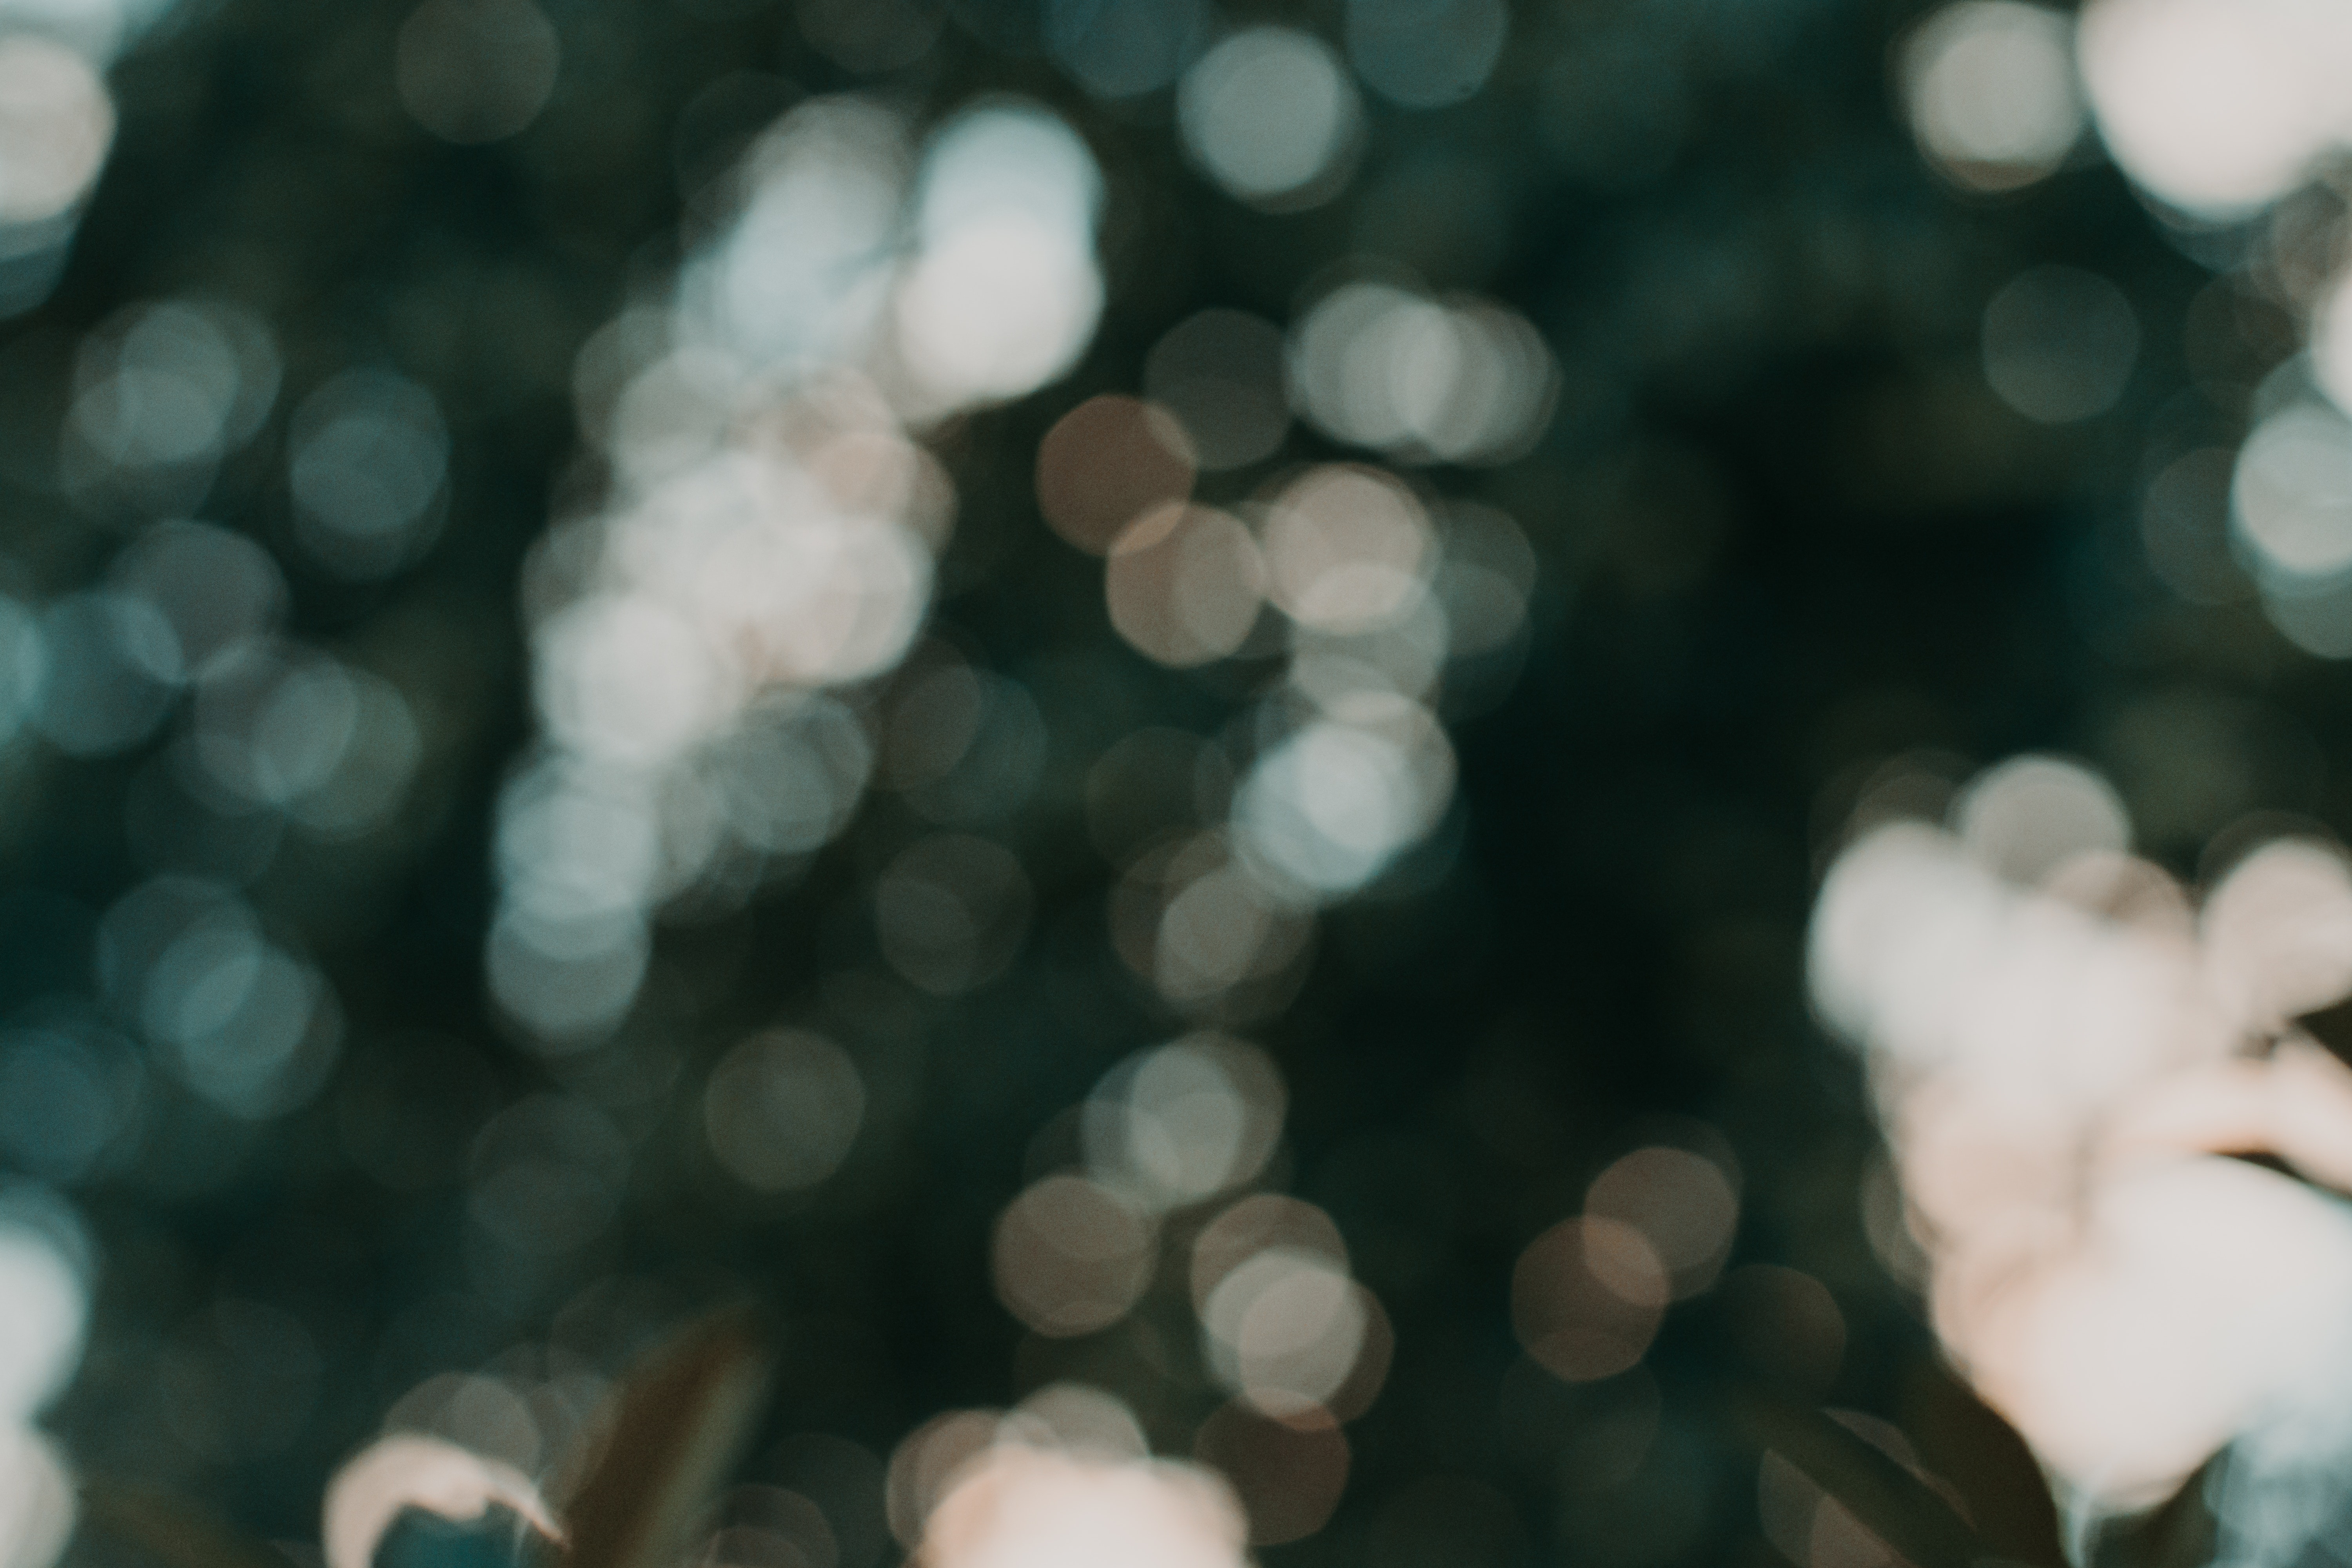
green, blue, tree, water, leaf, pattern, design, close up, hand, photography, grass, branch, plant, macro photography, circle, winter, forest